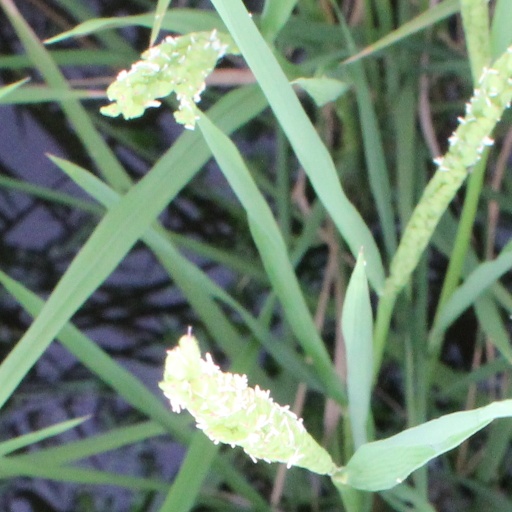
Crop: rice